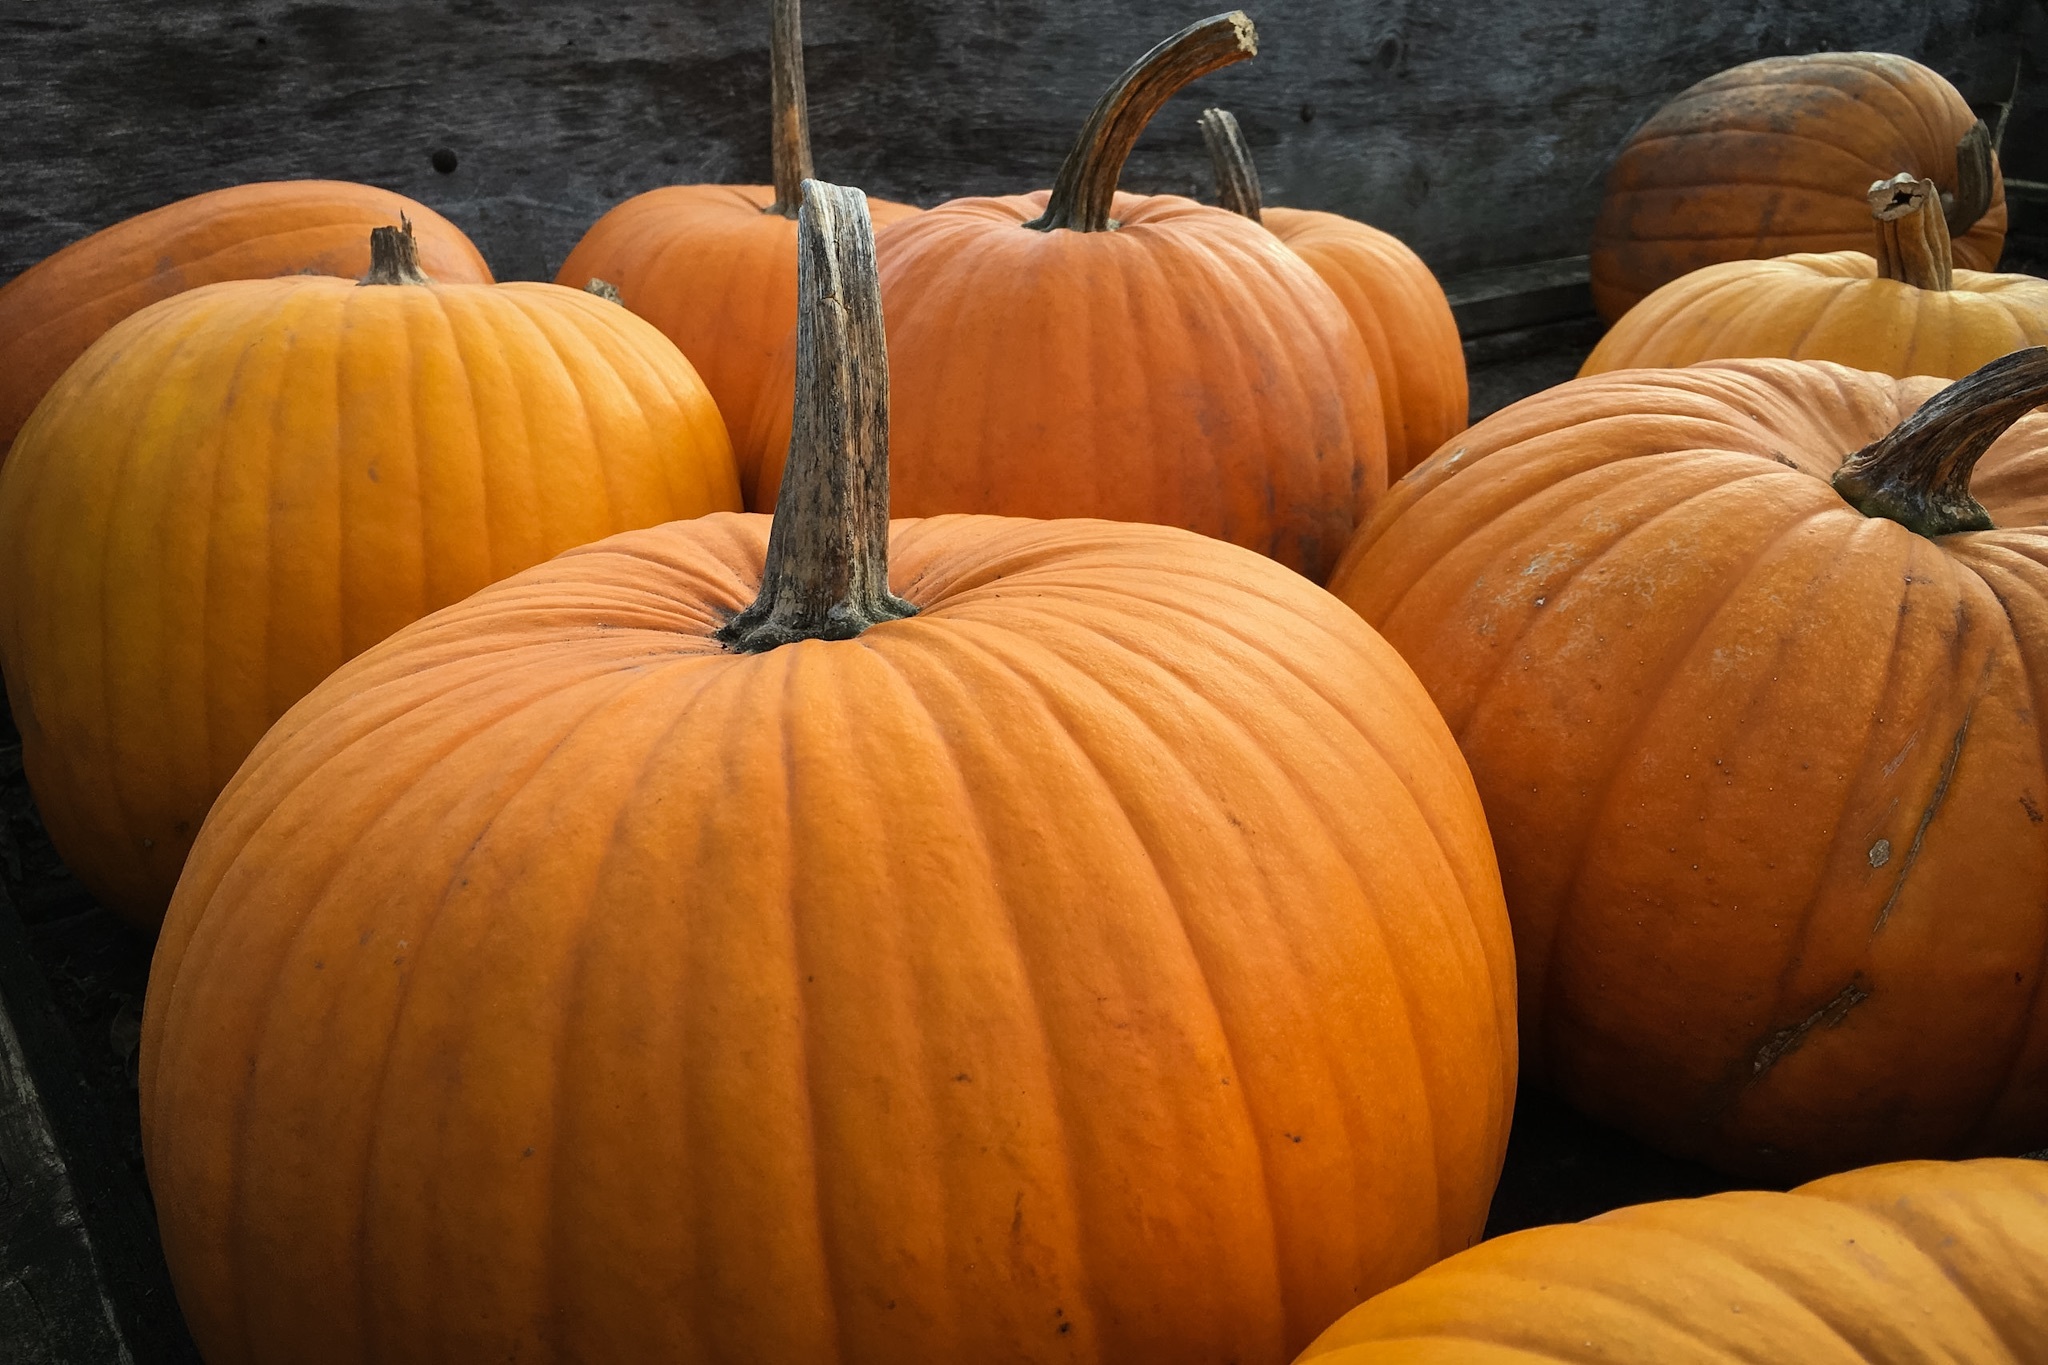
fall, harvest, autumn, pumpkin, squash, jack o lantern, calabaza, carving, man made object, winter squash